Tourism in Serbia

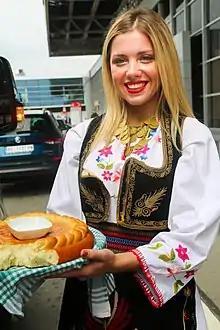
Traditional welcoming with bread and salt

The origin of modern tourism in Serbia can be traced to the 19th century. The Serbian government, and the rulers personally, actively participated in development of the spas, by hiring foreign geologists to survey the spa waters and sending medics to the newly-formed spa centers. In time, they attracted foreign visitors, mostly from Austria-Hungary and Greece. Before World War I, Banja Koviljača, Niška Banja and Vranjska Banja emerged as the most visited spas, though Vrnjačka Banja, Sokobanja and Ribarska Banja are considered to be among the oldest. Also popular was one of the latest discovered, Mataruška Banja, which was founded in the late 19th century.